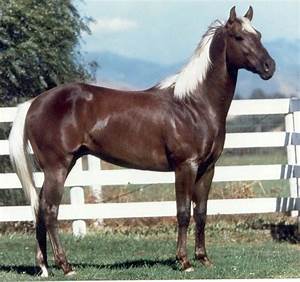
Label: horse